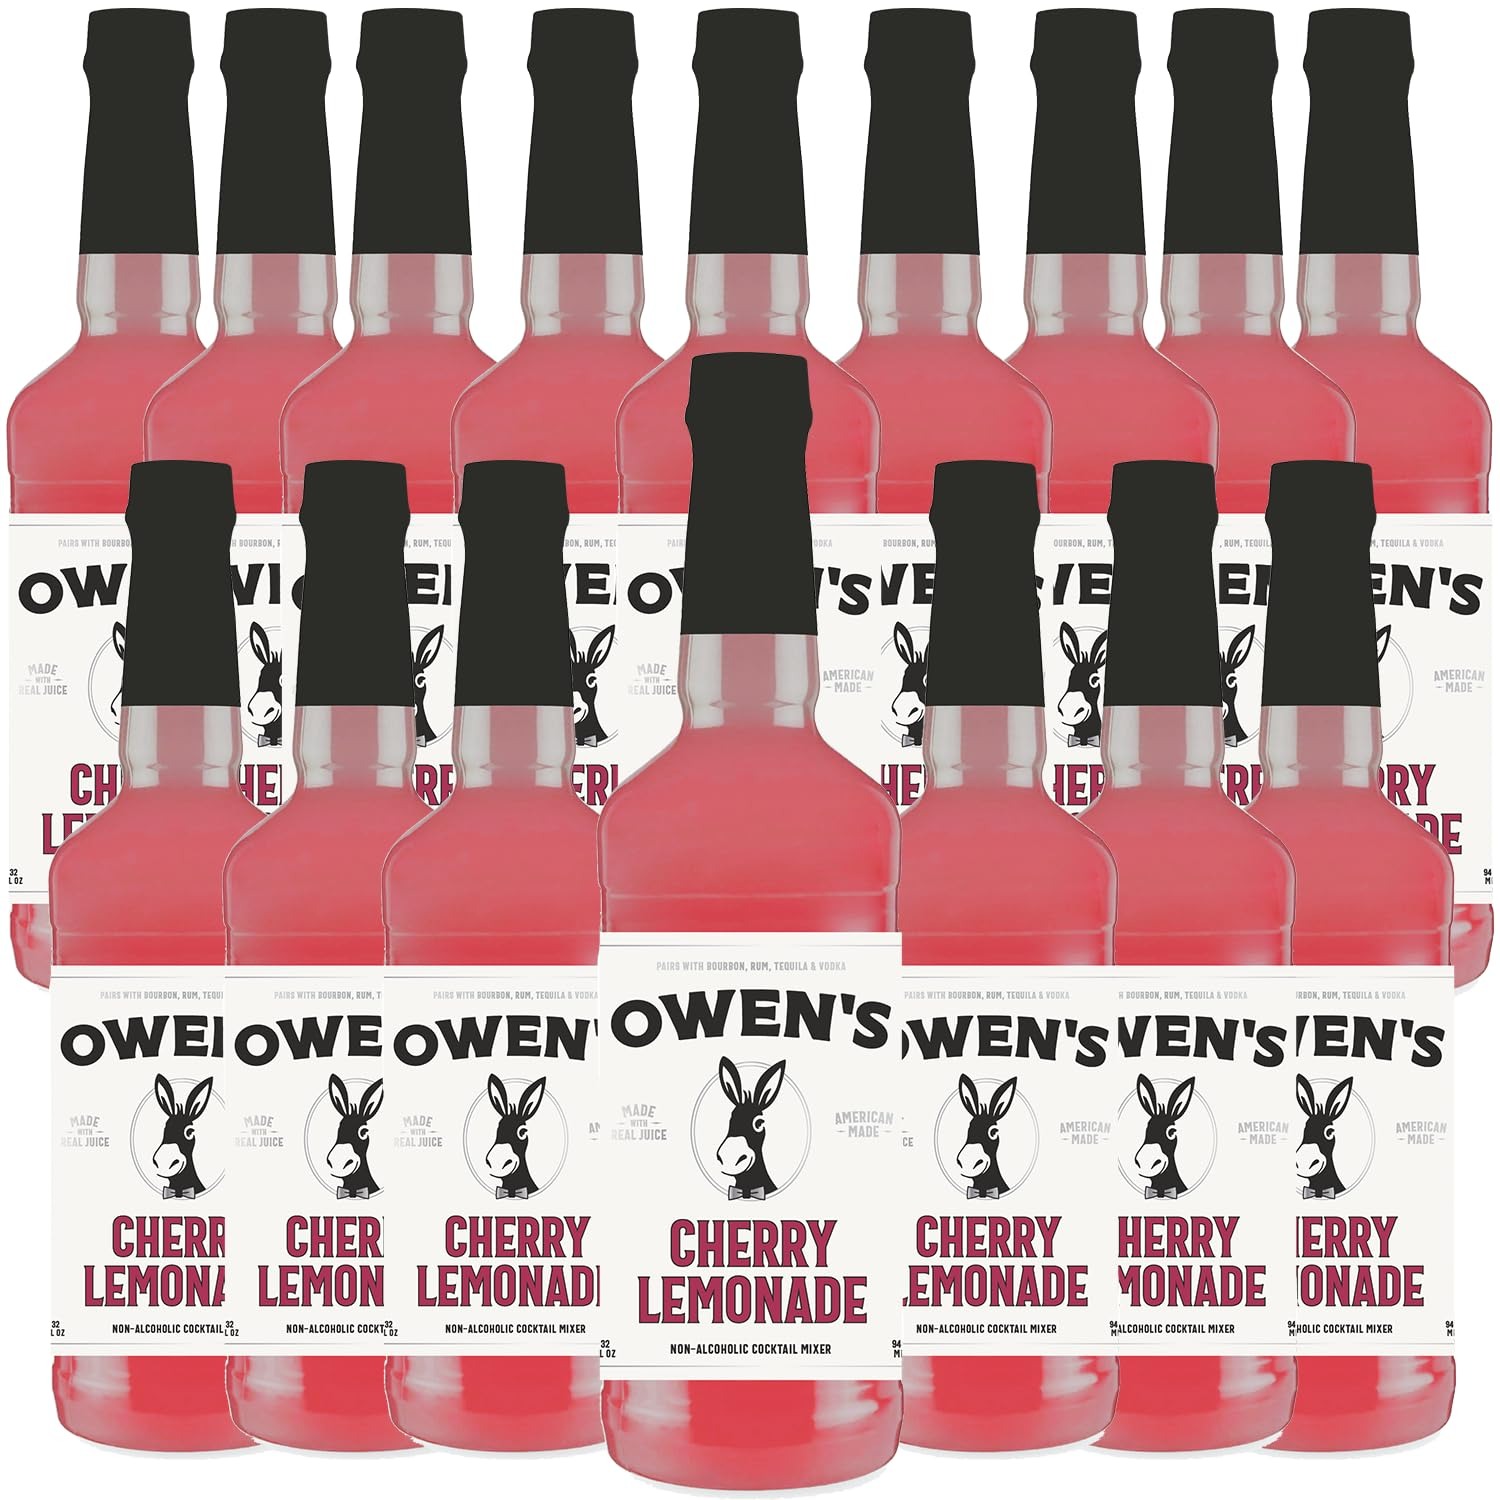
Item Name: Owen’s Craft Mixers Exclusive Cherry Lemonade 16 Pack | Handcrafted in USA | Premium Ingredients | Vegan & Gluten-Free Soda Mocktail & Cocktail Mixer
Bullet Point 1: Cherry Lemonade: A refreshing blend of tart cherries and zesty lemons, perfect for crafting delicious mocktails and cocktails. Handcrafted with premium ingredients, this mixer offers a delightful balance of sweet and sour flavors, making it an ideal addition to your beverage collection.
Bullet Point 2: Immerse yourself in the award-winning excellence of Owen's Craft Mixers, meticulously crafted to enhance your cocktail experience and foster positive social connections.
Bullet Point 3: Select Owen’s Craft Mixers will be featured in over 100 amphitheaters, clubs, theaters, and select festivals, reaching over 25 million fans across the U.S. with exclusive flavors only available at these venues and special listings.
Bullet Point 4: The leading live entertainment company, has teamed up with Owen’s Craft Mixers, renowned for their award-winning, all-natural cocktail mixers.
Bullet Point 5: Handcrafted in the USA with premium ingredients, Owen's Mixers ensure a commitment to quality that stands out in every bottle.
Bullet Point 6: Experience the superior taste and purity of Owen's Craft Mixers, made with pure cane sugar, real juice, and a clean ingredient list. Plus, Owen's is vegan and gluten-free, catering to various dietary preferences.
Bullet Point 7: Includes (10) 750ml Bottles, Phone and tablet holder and tasting notes/recipes.
Product Description: The world’s premier live entertainment company, has joined forces with Owen’s Craft Mixers, creators of award-winning, all-natural cocktail mixers. As the preferred mixer partner, Owen’s Craft Mixers will now be available at over 100 amphitheaters, clubs, theaters, and select festivals, reaching more than 25 million fans nationwide. These exclusive flavors are only available at venues and through these special listings, ensuring a unique and delicious experience for all attendees. Handcrafted in the USA with premium ingredients, Owen's Mixers boast a commitment to quality. Made with pure cane sugar, real juice, and a clean ingredient list, Owen's stands out for its superior taste and purity. Plus, Owen's is vegan and gluten-free, catering to a wide range of dietary preferences. Elevate your cocktail game with Owen's Craft Mixers and indulge in the perfect blend of flavor and quality, every time.
Value: 32.0
Unit: Fl Oz

Price: 159.98